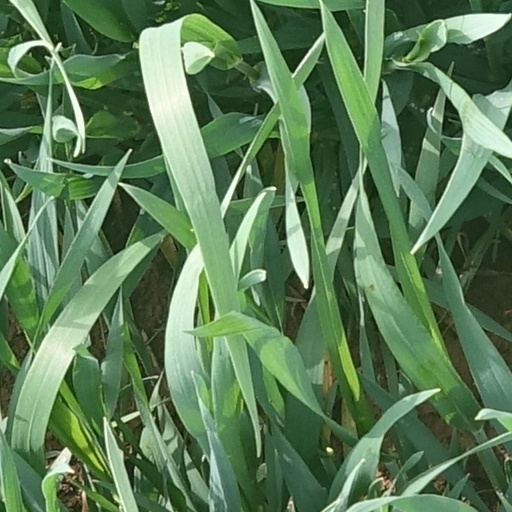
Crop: wheat